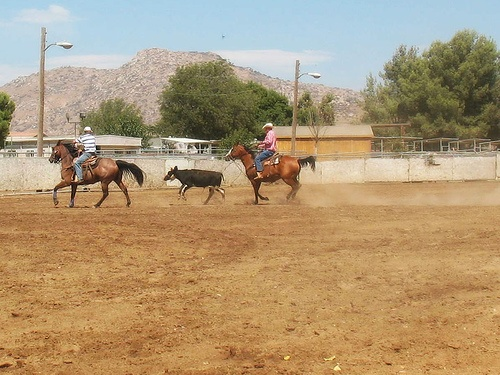
an image of a two men roping cattle on their horses
Two people on horses lassoing a small calf.
Men on horses chase after a cow at the rodeo.
People ride horses and try to rope a calf on a ranch.
Two men on horses are attempting to lasso a small cow.